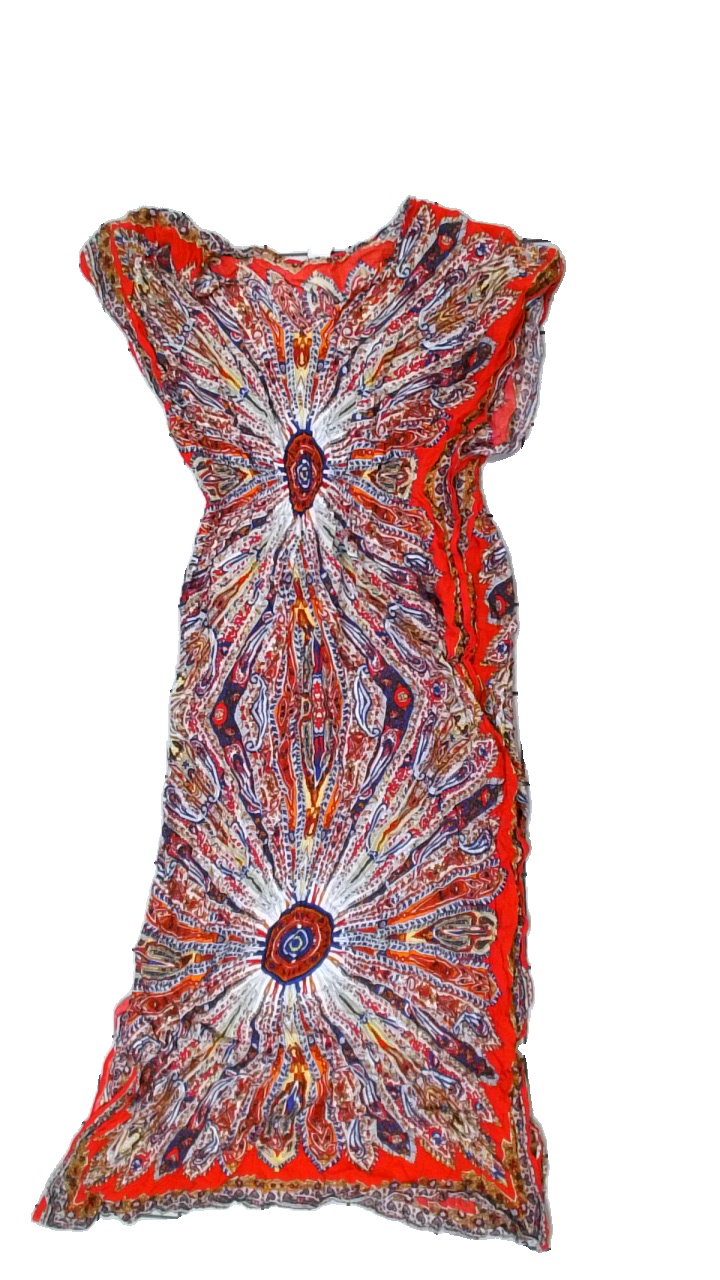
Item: Dress (Ladies)
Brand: Xinjiadan
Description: klänning med geometriskt mönster och slits på båda sidorna, stora hål fram
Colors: Blue, Multicolor, Red, White
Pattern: Geometric print
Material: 100% viscose
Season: Summer
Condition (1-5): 3
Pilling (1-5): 5
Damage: hål
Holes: Major
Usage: Export
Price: <50